Prunt

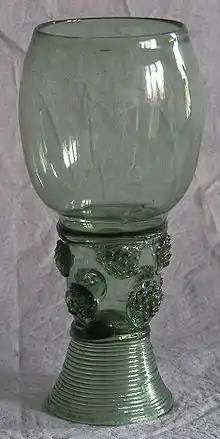
A Römer with impressed prunts on the stem.

A prunt is a small blob of glass fused to another piece of glass. Prunts are applied primarily as decoration, but also help provide a firm grip in the absence of a handle. Prunts may be impressed into decorative shapes, such as raspberries, blackberries, or lion's heads.